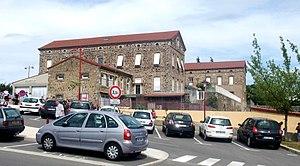
Davézieux Alumnat
Davézieux est une commune française située dans le département de l'Ardèche en région Auvergne-Rhône-Alpes.